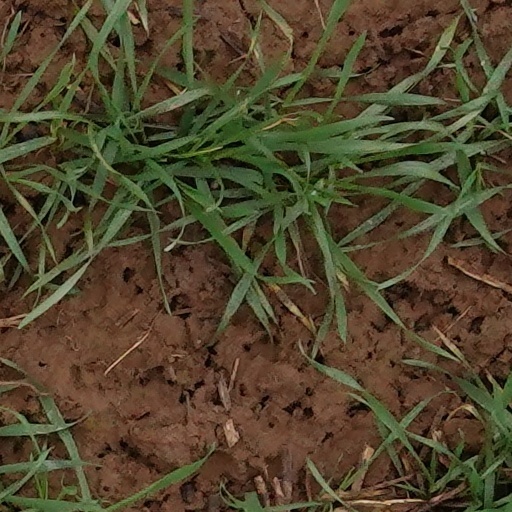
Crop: wheat